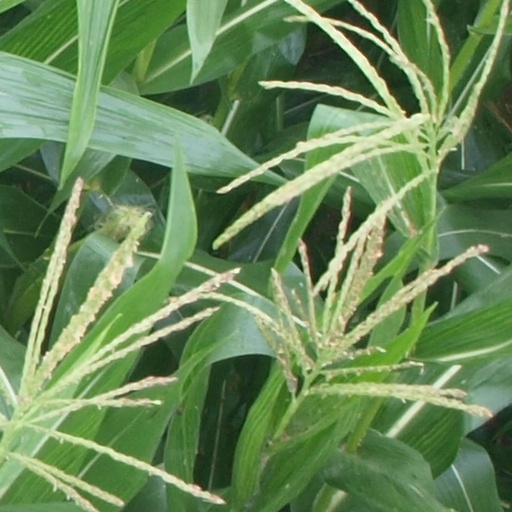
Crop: maize; corn